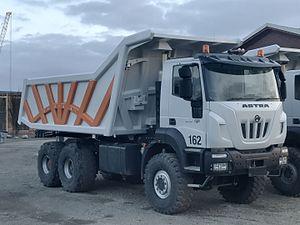
La série Astra HD9 est une gamme de camions lourds et extra lourds, porteurs et tracteurs de semi-remorques de chantier et pour convois exceptionnels, fabriquée par le constructeur italien Astra SpA, filiale du groupe IVECO à partir de 2012.